Marshalltown Company

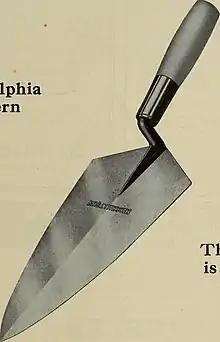
An advertisement for a Marshalltown Trowel from 1912.

The origins of Marshalltown can be traced back to the American inventor and entrepreneur Dave Lennox. While working in his machine shop in the mid-1880s in Marshalltown, Iowa, Mr. Lennox received a visit from a stonemason who asked him to make a better plastering trowel while working on the construction site of the Marshall County Courthouse.